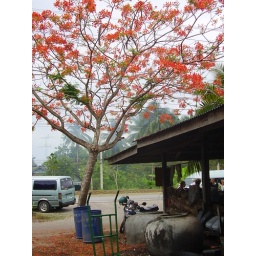
The tree - home of the above flowers ...